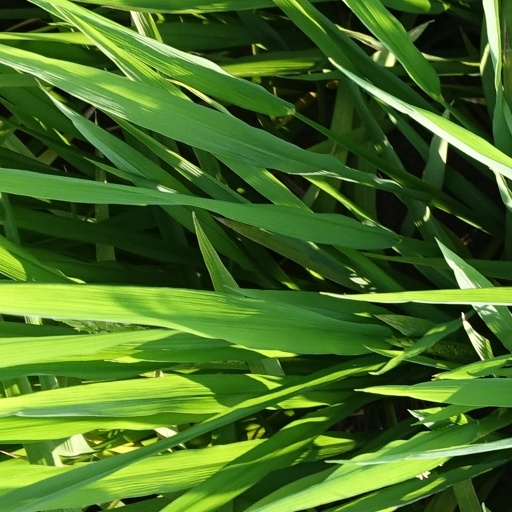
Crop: rice